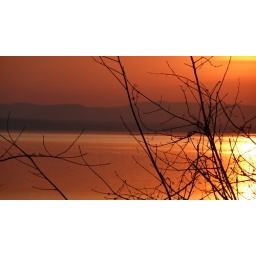
stripes in the water under whiteface, silouettes, boat